Lady Gaga Enigma + Jazz & Piano

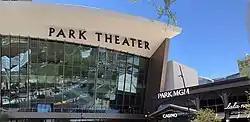
Dolby Live, where the residency takes place

In December 2017, Lady Gaga announced her two-year Las Vegas Valley residency at Dolby Live at Park MGM, starting in December 2018. The deal is reportedly worth $100 million, includes 74 performances with a possible extension. In July 2018, Ticketmaster website had mistakenly uploaded details about a "2 Show Bundle" for the residency with tentative name as Enigma and ticket sales from the end of that month. The link was quickly removed and the residency was finally announced on August 7, 2018. It was named Lady Gaga Enigma with 27 dates, starting from December 28, 2018, to November 9, 2019. Two different shows were listed with the press release, with Enigma described as a "brand-new odyssey of [Gaga's] pop hits built as an experience unlike any other," and Jazz & Piano painted as featuring stripped-down versions of her songs accompanied by tracks from the Great American Songbook. Gaga described the show as "unlike anything I've done before. It will be a celebration of all that is unique and different within us. The challenges of bravery can be overcome with creativity and courage that is grown out of adversity, love and music." Five additional dates were added to the itinerary for the Jazz & Piano shows.